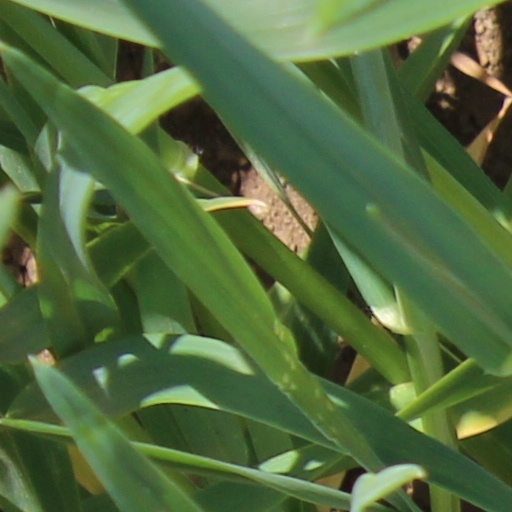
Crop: wheat